Concerns and controversies at the 2022 Commonwealth Games

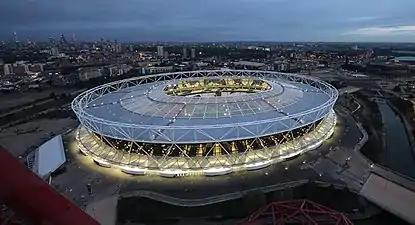
London Stadium was rejected by the Birmingham bid committee and city council to host the athletics.

In June 2017, during the preparation of the Birmingham bid for the 2022 Commonwealth Games, the Birmingham bid committee proposed to renovate Alexander Stadium and use it for hosting the athletics events and ceremonies of the Games. But in August 2017, Ed Warner, a senior UK Athletics (UKA) official proposed the London Stadium in London to host the athletic events while Birmingham and West Midlands to host the rest of the sporting events of the Games. The London Stadium hosted the athletics and the opening and closing ceremonies of the 2012 Summer Olympics and Paralympics as well as the 2017 World Athletic Championships and Para Athletics Championships.If this proposal were accepted, two sports would be held in the British capital, as track cycling events would be held in the city.